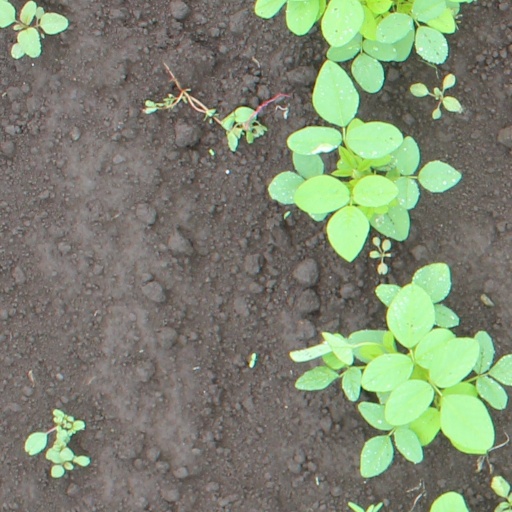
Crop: soybean